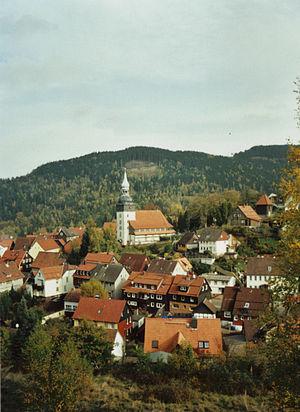
Lautenthal est un village situé dans la région de Basse-Saxe en Allemagne, au nord-ouest du massif du Harz.